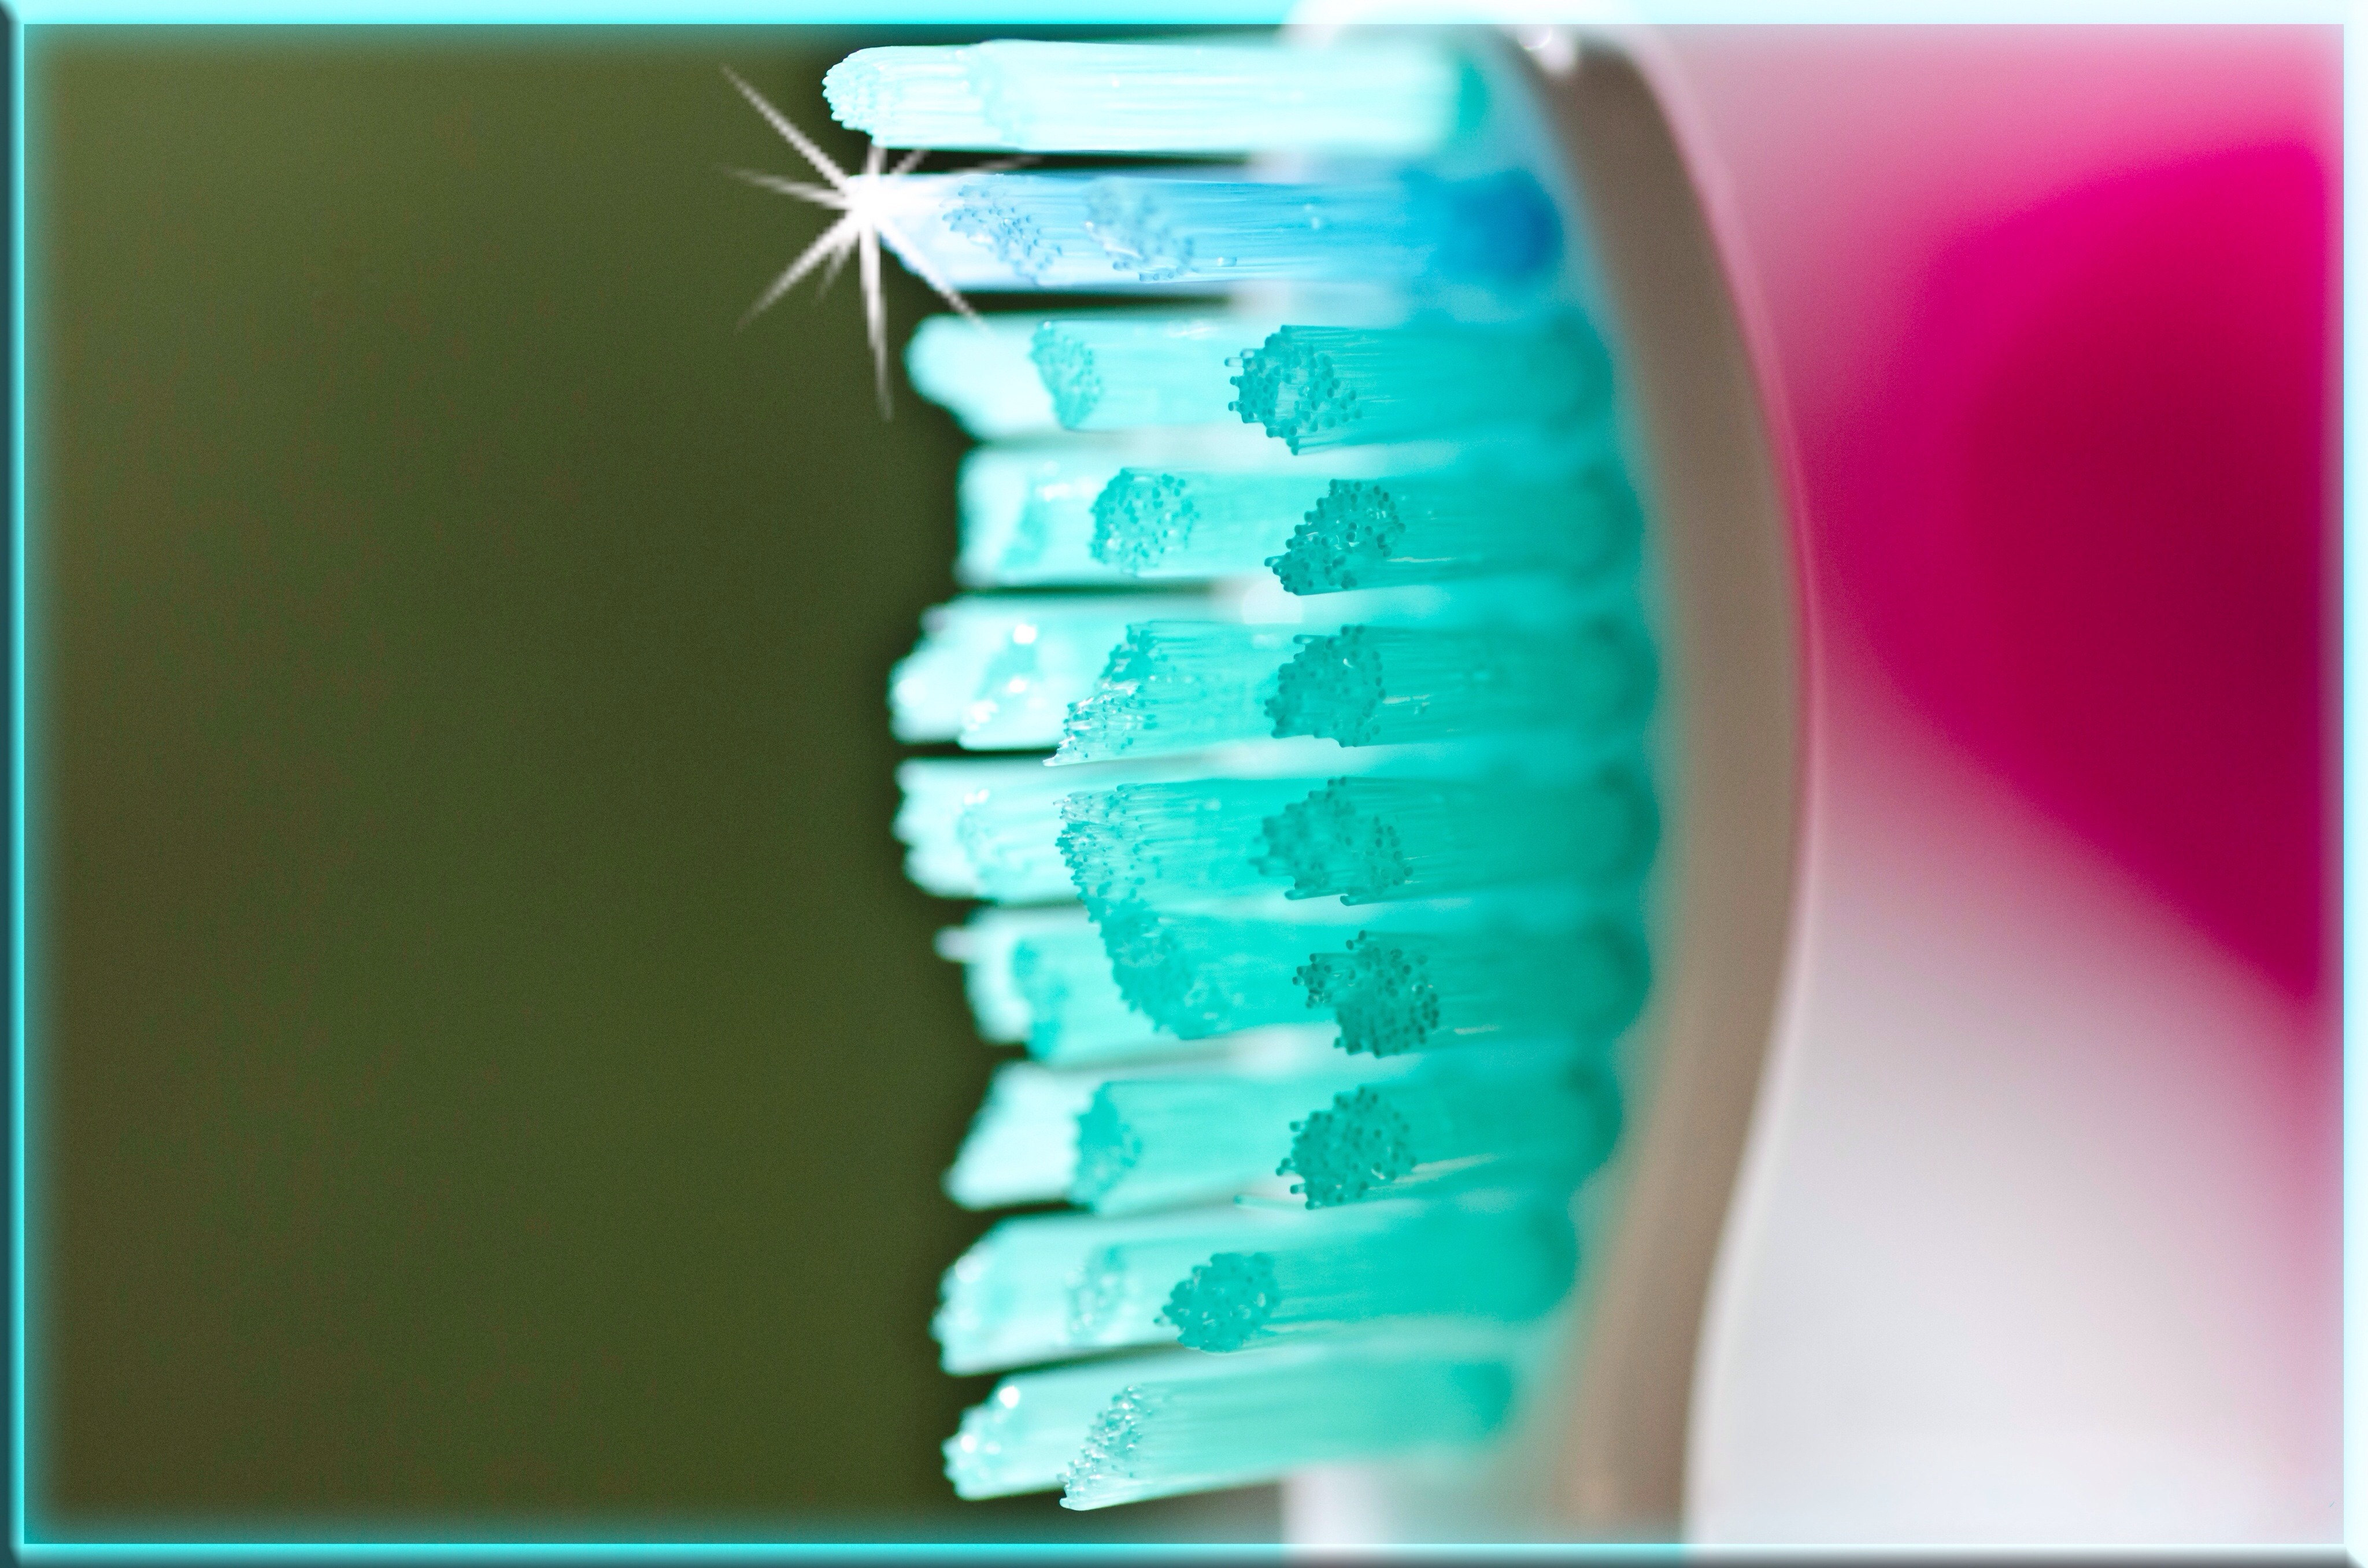
hand, glass, finger, green, color, clean, care, bottle, blue, product, tooth, hygiene, toothbrush, dental care, dental hygiene, dentistry, electric zahb rste